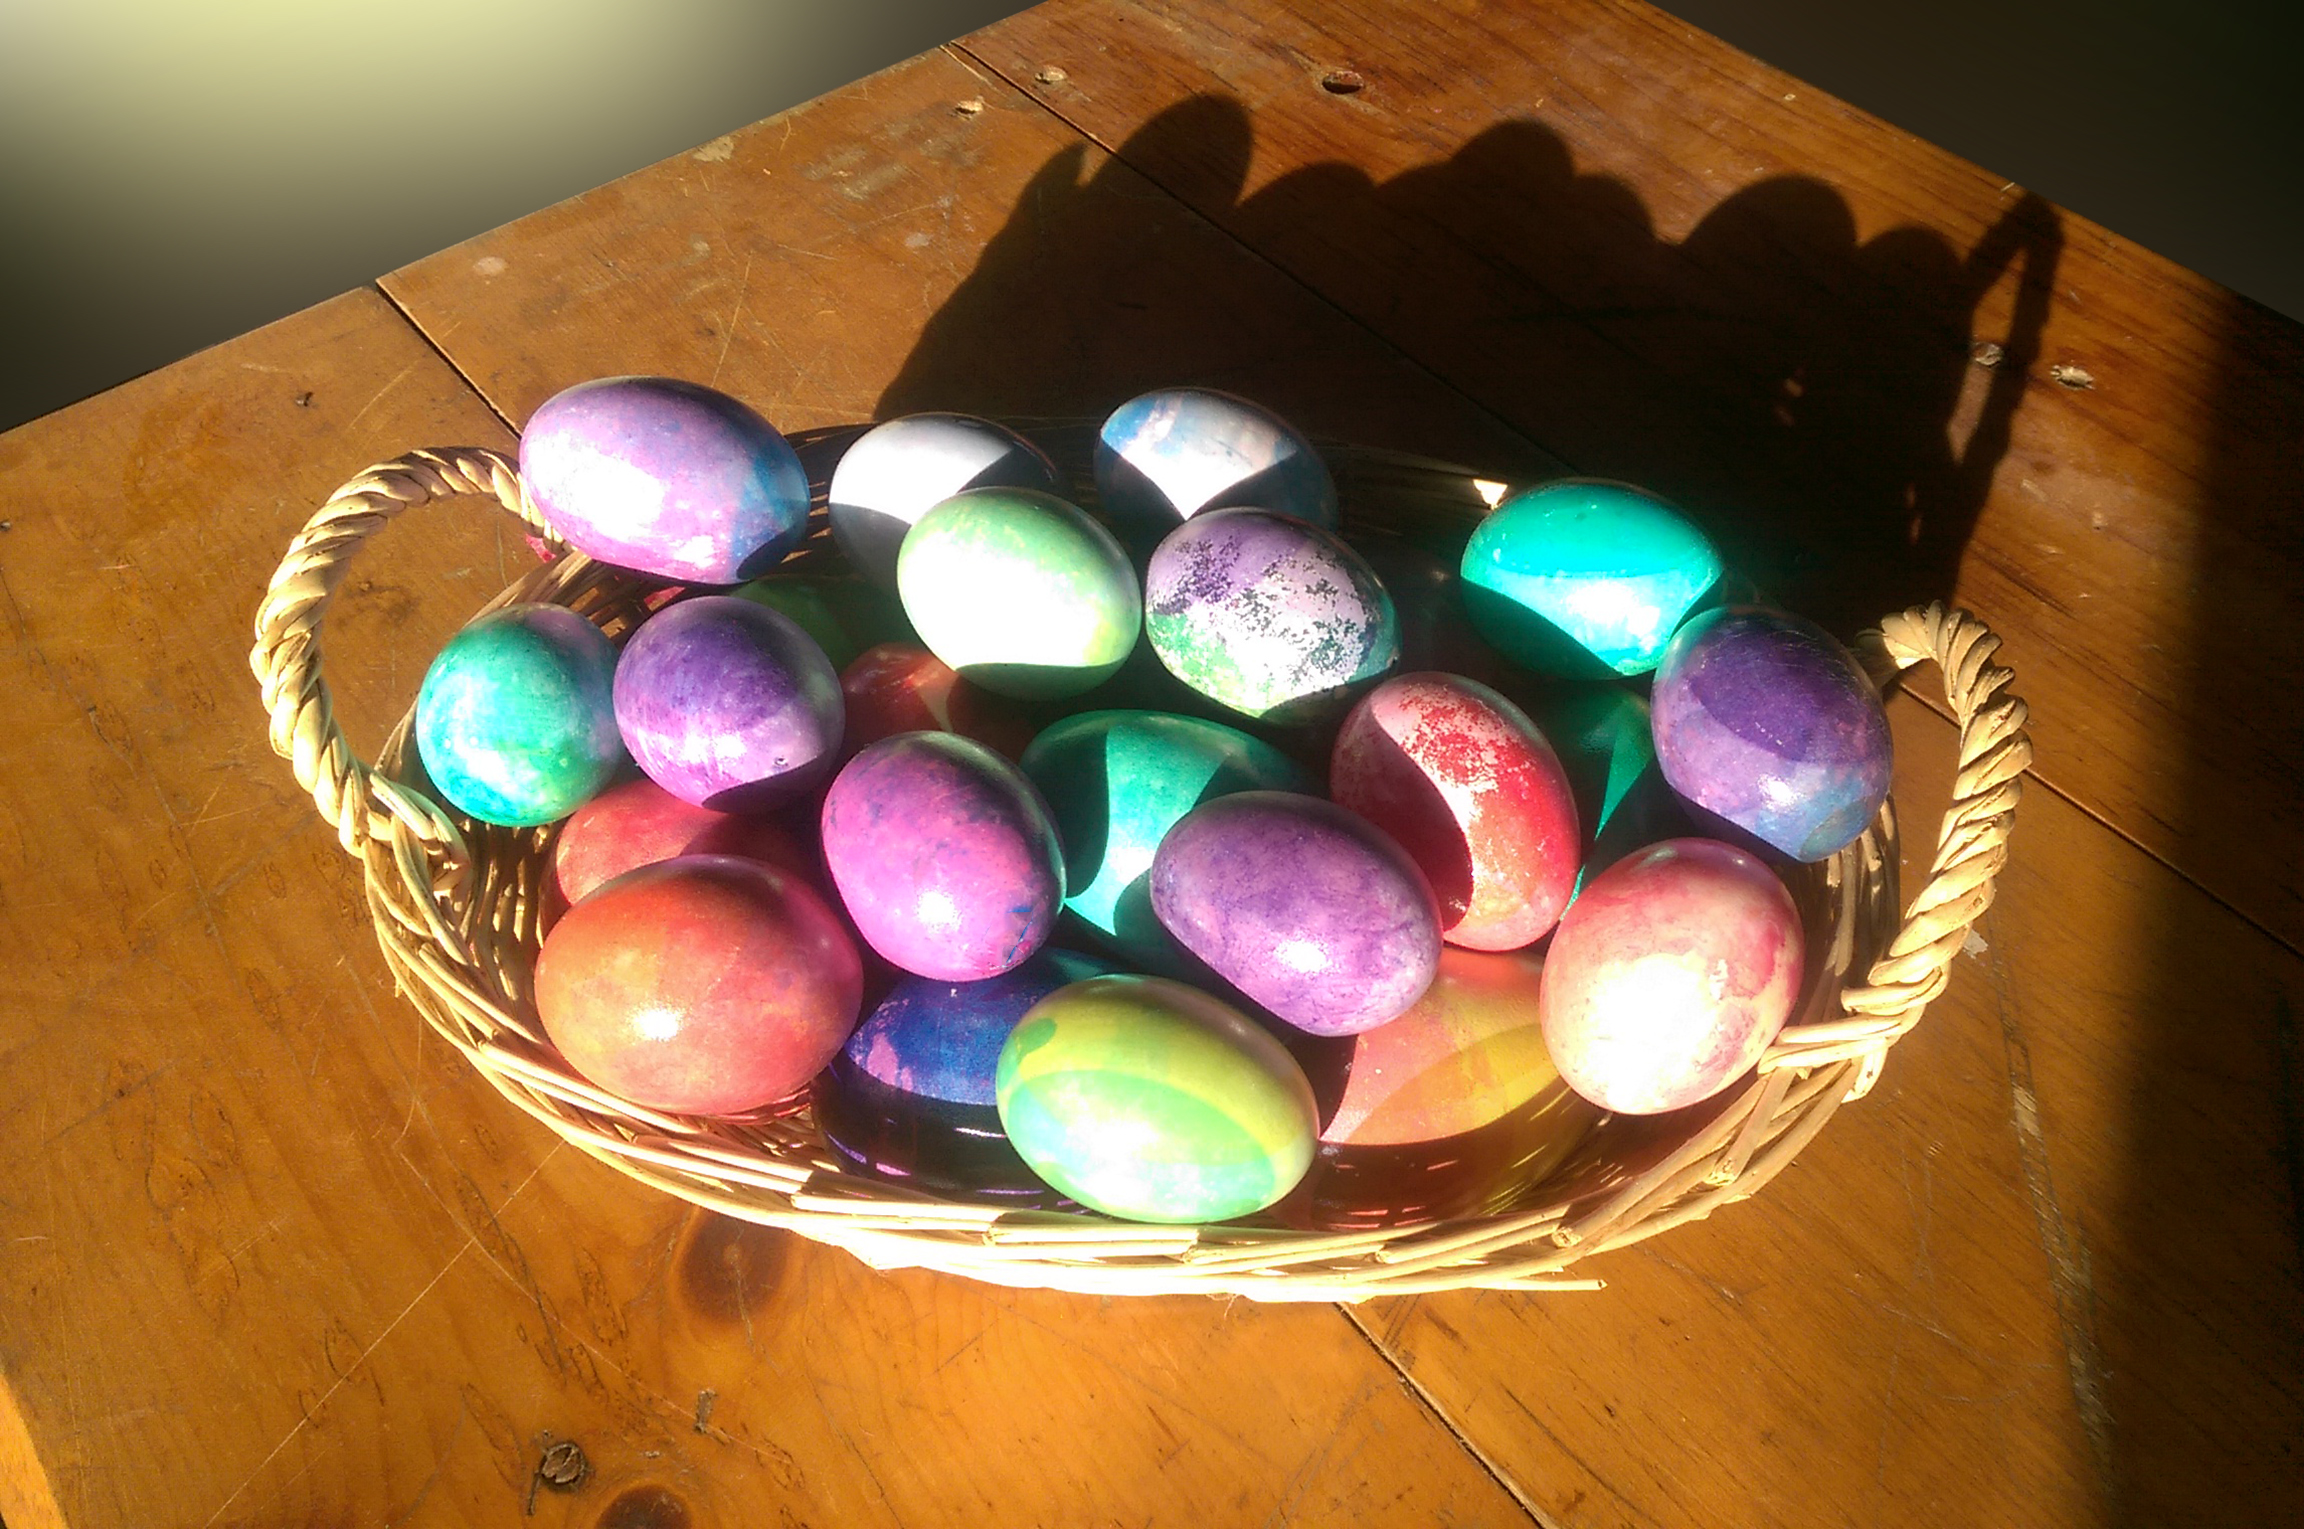
easter eggs, easter egg, egg